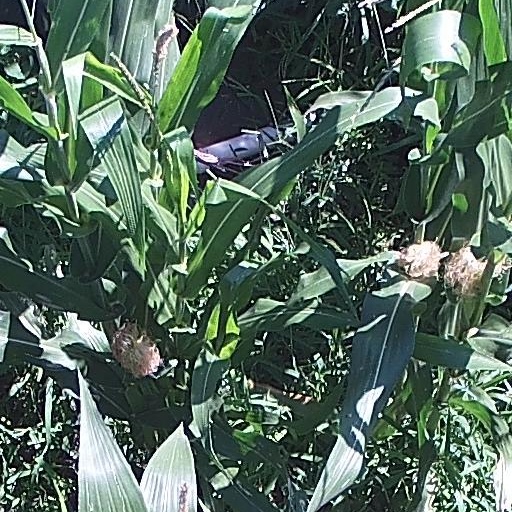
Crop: maize; corn